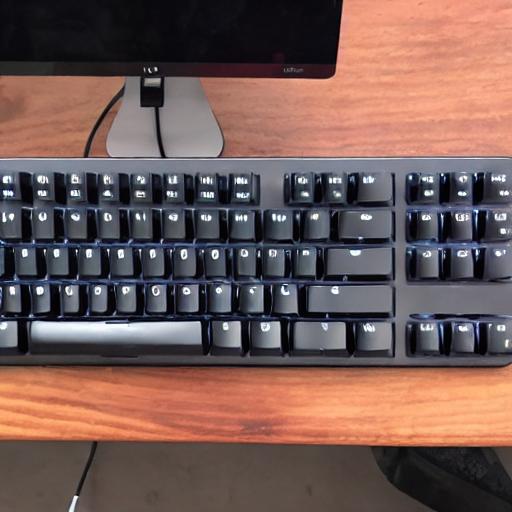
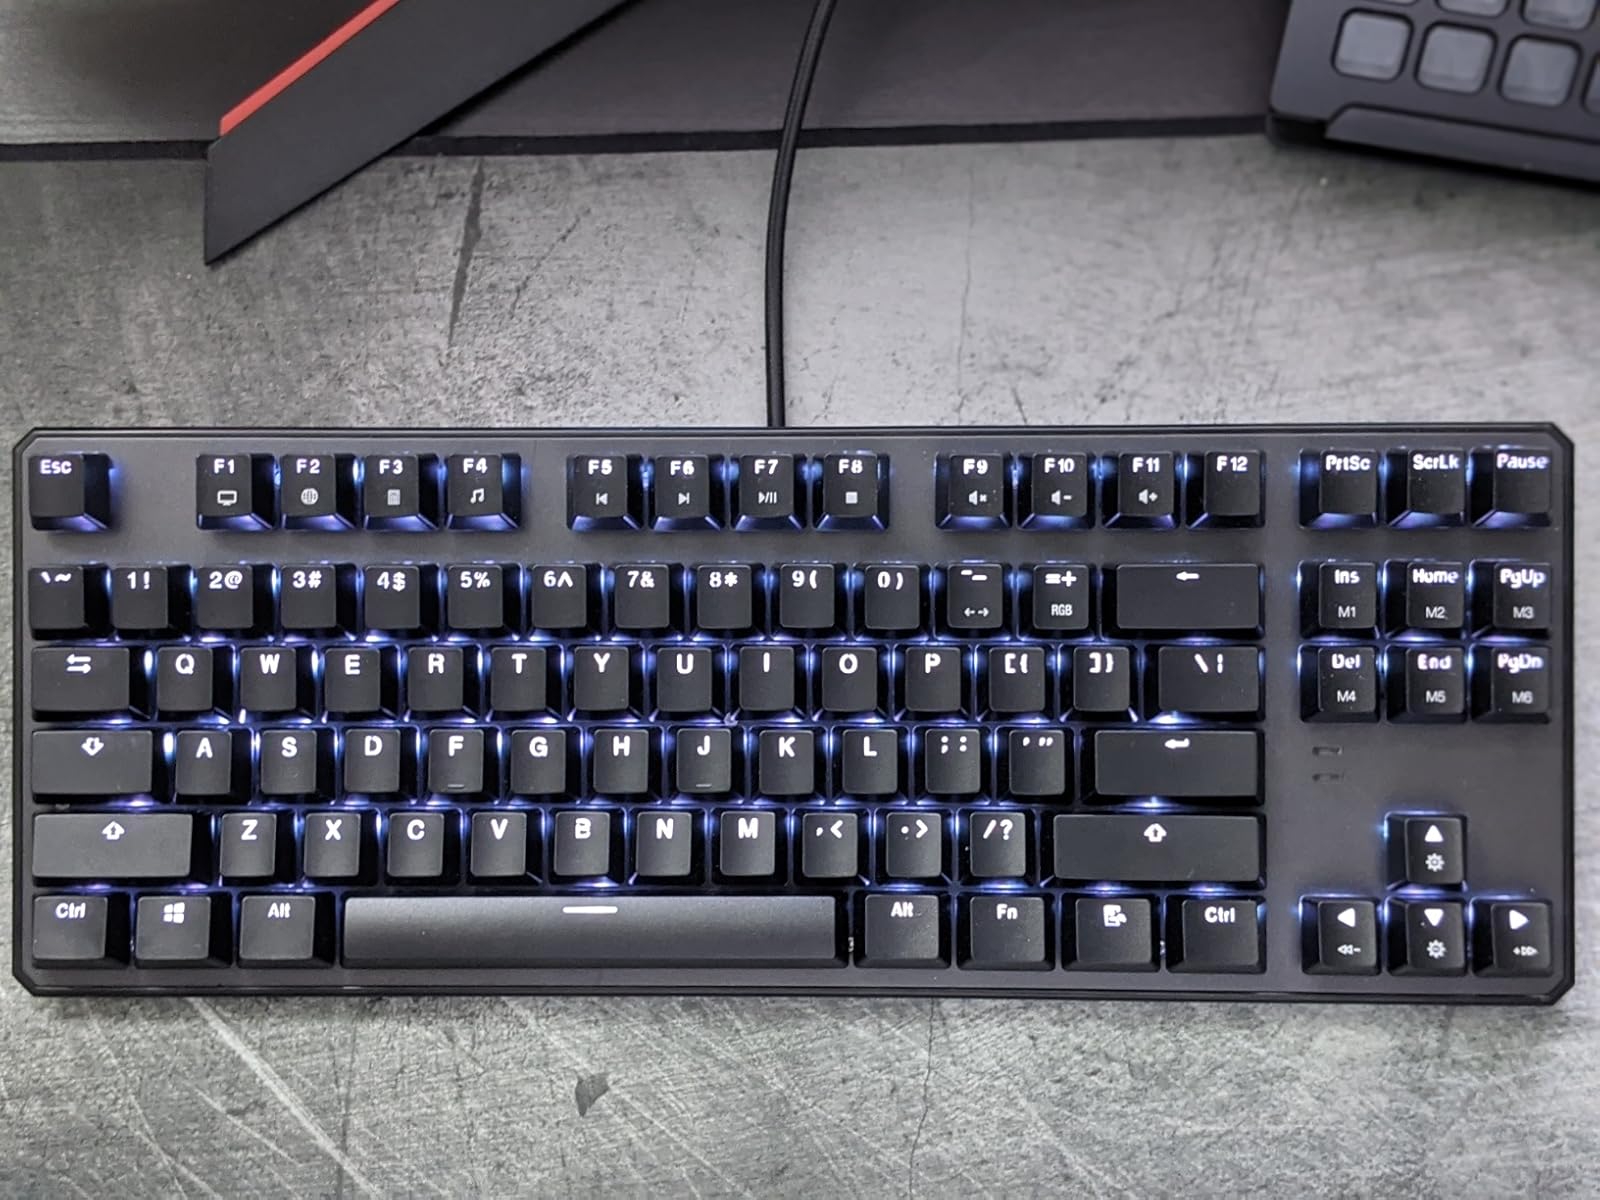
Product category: keyboard
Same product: no